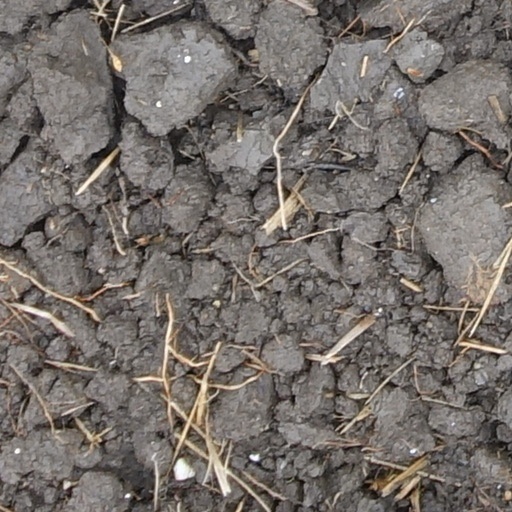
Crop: wheat